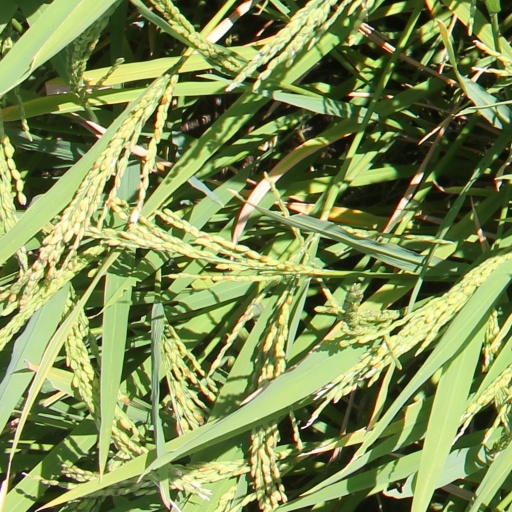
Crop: rice